Wilhelmina of the Netherlands

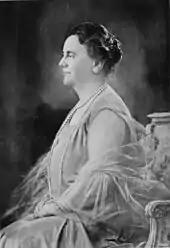
Queen Wilhelmina in 1942

On 7 February 1901 in The Hague, Queen Wilhelmina married Duke Henry of Mecklenburg-Schwerin. Although she was devoted to her spouse at the time of their wedding, it proved in the long run to be an unhappy marriage that did little more than meet its obligation by producing an heir. Prince Henry was known to have had numerous extra-marital affairs, at least one of which resulted in illegitimate offspring. On 9 November, nine months after her marriage, Wilhelmina suffered a miscarriage. On 4 May 1902, she gave birth to a premature stillborn son. This may have been an abortion, needed to save her life after a typhoid infection. Her next pregnancy ended in another miscarriage on 23 July 1906. During this time Wilhelmina's heir presumptive was her first cousin once removed William Ernest, Grand Duke of Saxe-Weimar-Eisenach. Next in line was her cousin Marie Alexandrine of Saxe-Weimar-Eisenach.